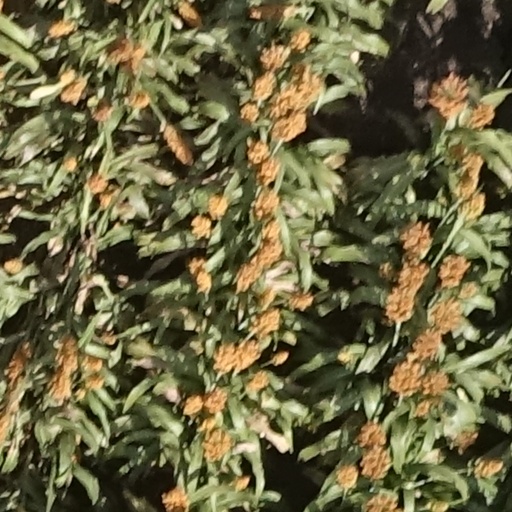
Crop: sorghum